Andrée Malebranche

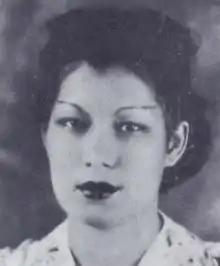

Andrée Malebranche (28 November 1916 – 13 February 2013) was an Afro-Haitian painter and art instructor. She has works included in the collections of the Musée d'Art Haïtien and was recognized by the Haitian government for her contributions to the development of Haitian painting.